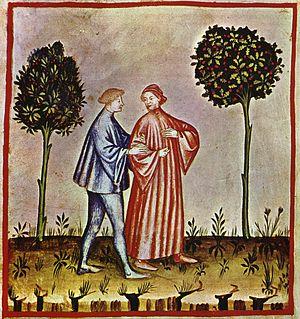
La marche est un mode de locomotion naturel. Il consiste en un déplacement en appui alternatif sur les jambes, en position debout et en ayant toujours au moins un point d'appui en contact avec le sol, sinon il s'agit de course.